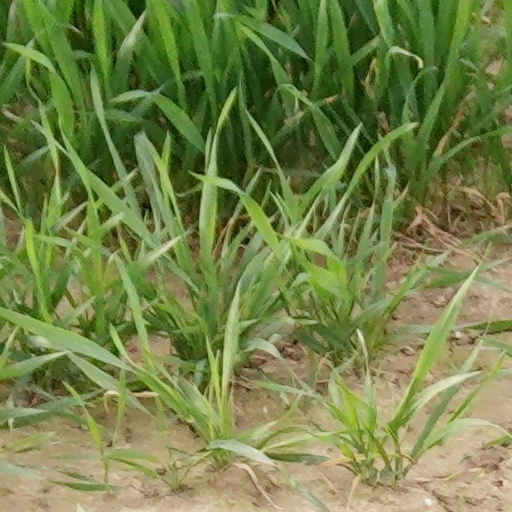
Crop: wheat